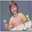
Label: girl